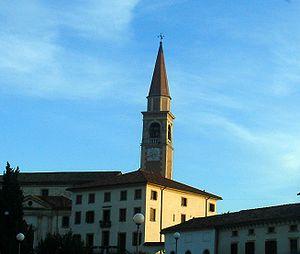
Cappella Maggiore est une commune italienne d'environ 4 700 habitants située dans la province de Trévise dans la région Vénétie, dans le nord-est de l'Italie.